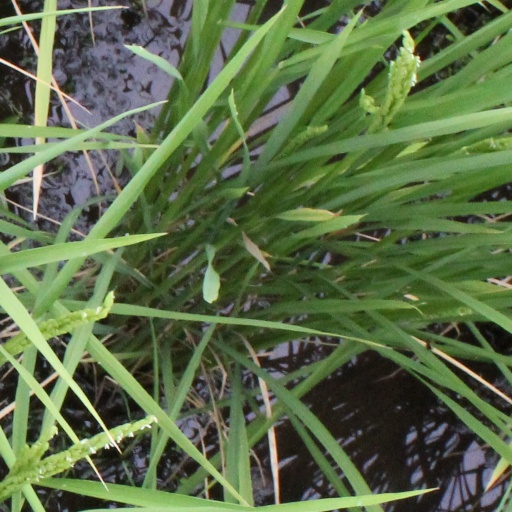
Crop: rice